Gweagal

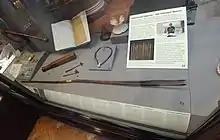
Gweagal spear formerly on display at Museum of Archaeology & Anthropology, Cambridge

The British Museum holds an Aboriginal shield which it had previously identified as probably the one acquired from Botany Bay in 1770. The shield was lent to the National Museum of Australia in Canberra for an exhibition called "Encounters: Revealing stories of Aboriginal and Torres Strait Islander objects from the British Museum", from November 2015 to March 2016. Shayne Williams, a Gweagal elder of the La Perouse Community of Botany Bay, saw the shield, thought it was not typical of locally made shields, and asked the British Museum to further investigate its provenance. Following the investigation, anthropologist Nicholas Thomas concluded in 2018 that the shield is made of red mangrove and is not the one taken from Botany Bay in 1770. Williams states that it is very likely a Gugu Yimidhirr shield acquired by Cook during his stay at the Endeavour River in north Queensland (a region where red mangrove is abundant).